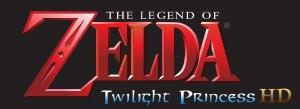
The Legend of Zelda: Twilight Princess est un jeu vidéo d'action-aventure développé par Nintendo EAD et édité par Nintendo, sorti sur GameCube et Wii en 2006. Il s'agit du treizième opus de la série The Legend of Zelda.